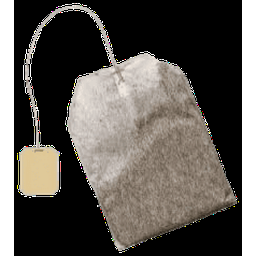
Label: trash